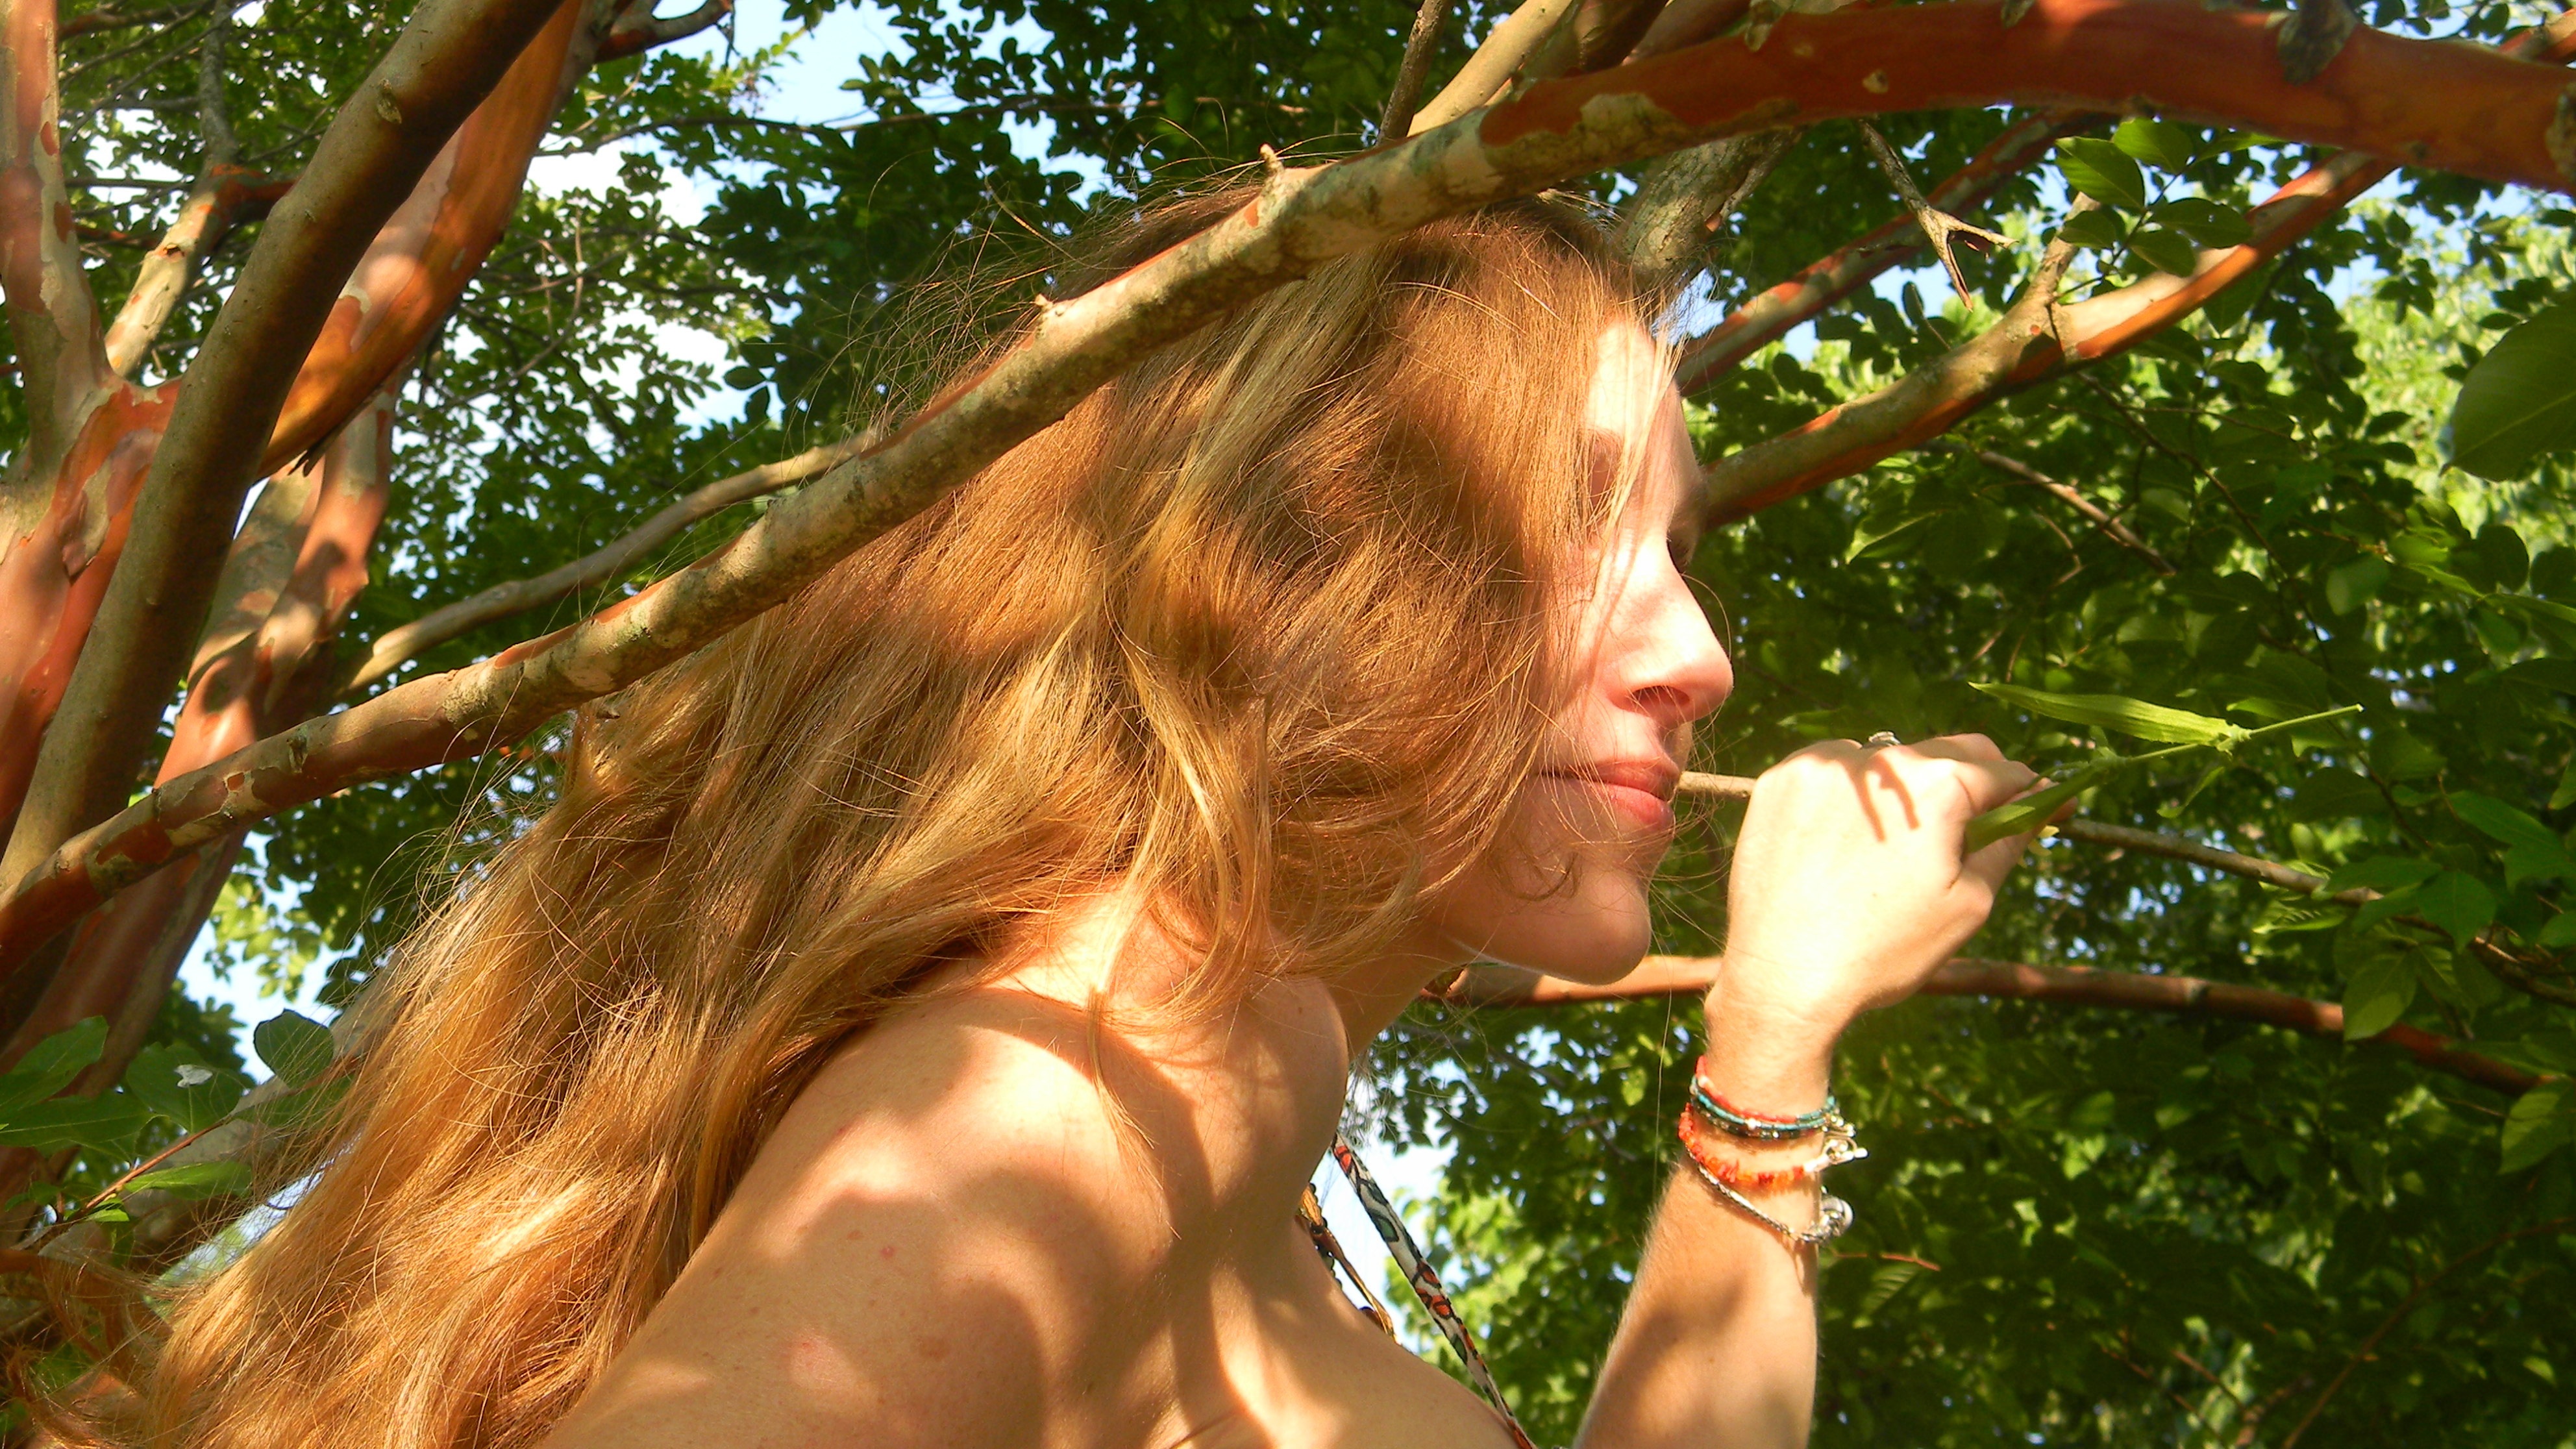
tree, forest, plant, girl, woman, hair, sunlight, flower, female, golden, jungle, fashion, healthy, hairstyle, muscle, long hair, long, face, orangutan, rainforest, style, blond, habitat, beautiful hair, natural environment, woody plant